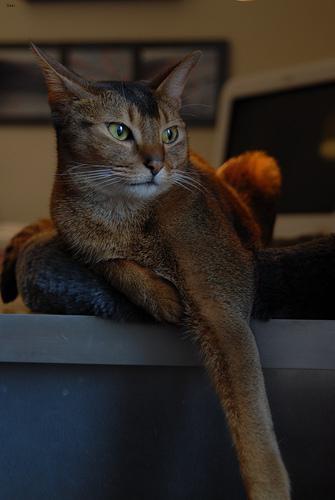
Abyssinian